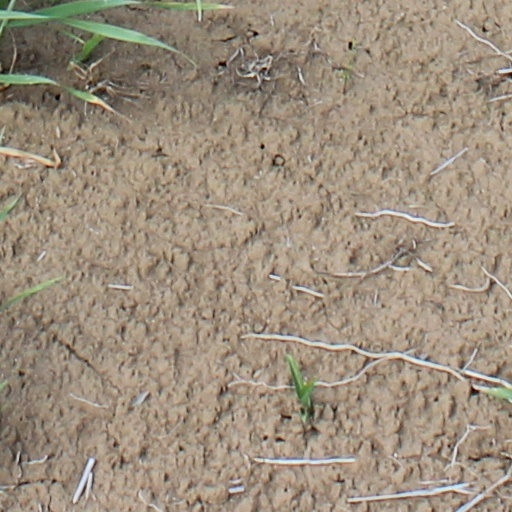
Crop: wheat